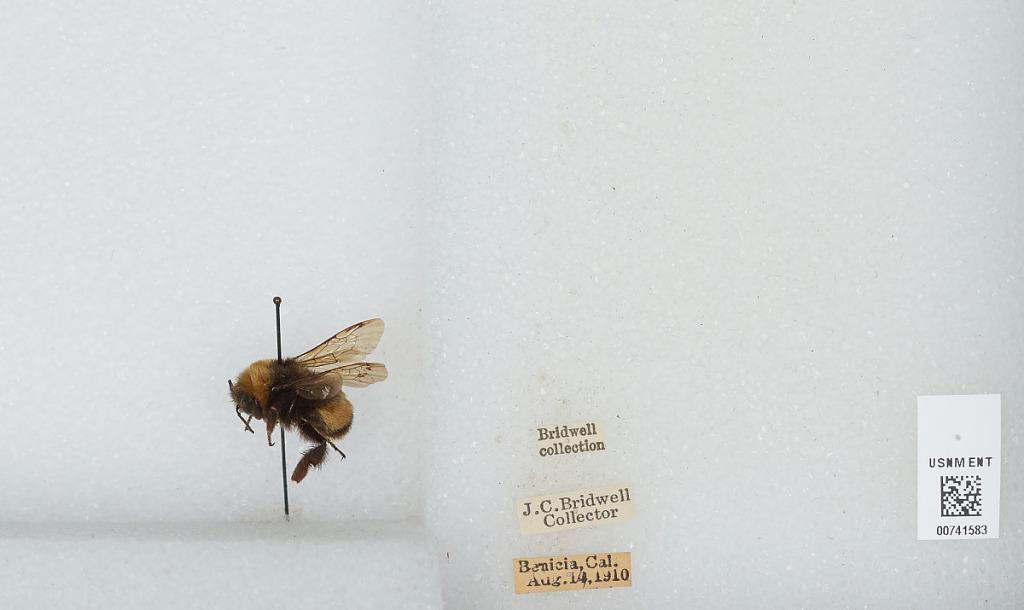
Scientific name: Bombus (Bombus) occidentalis Greene
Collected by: J. Bridwell
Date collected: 1910-8-14
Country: United States
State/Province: California
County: Solano
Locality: Benicia
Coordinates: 38.0633, -122.156